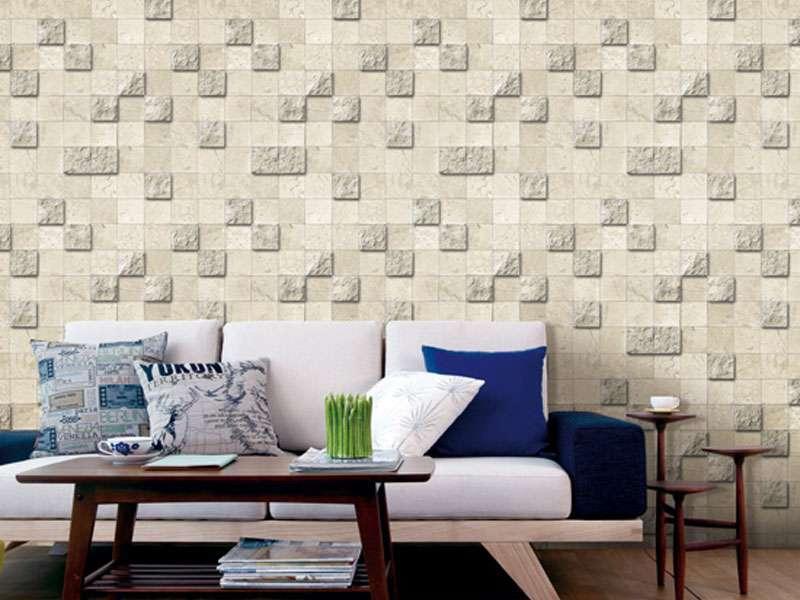
ở trên chiếc ghế sofa có một vài cái gối tựa